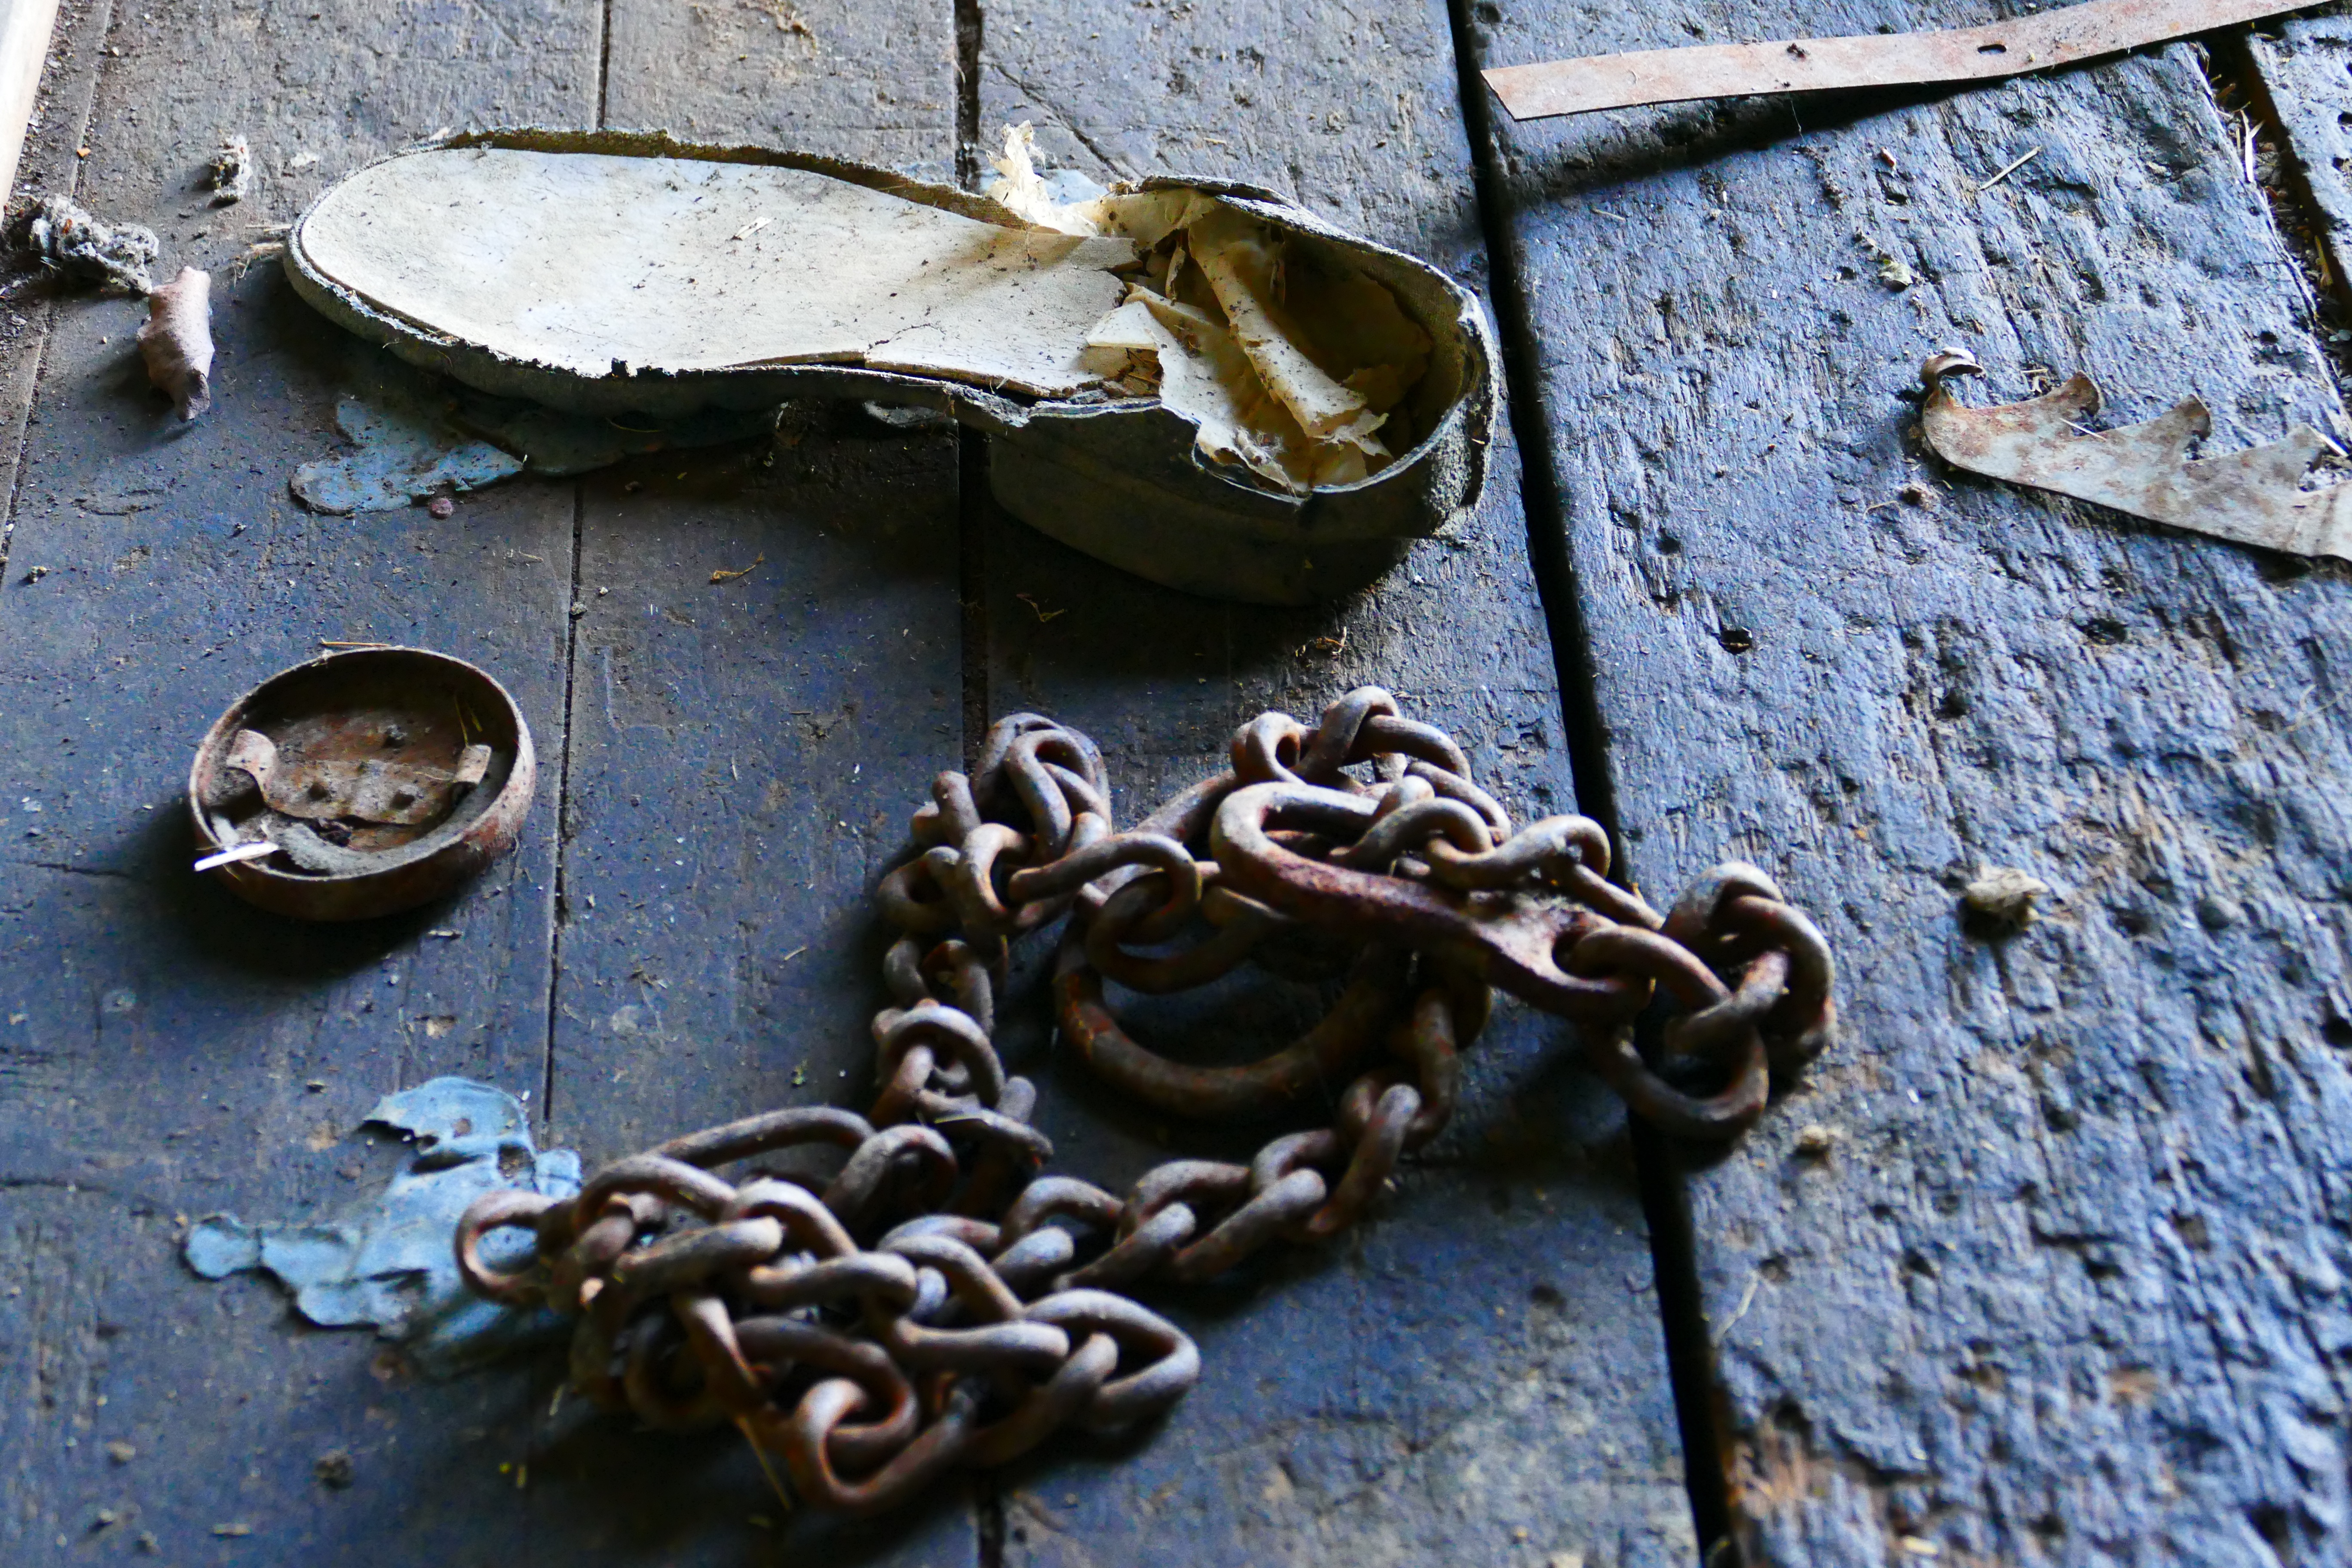
shoe, wood, chain, old, sole, material, destroyed, iron chain